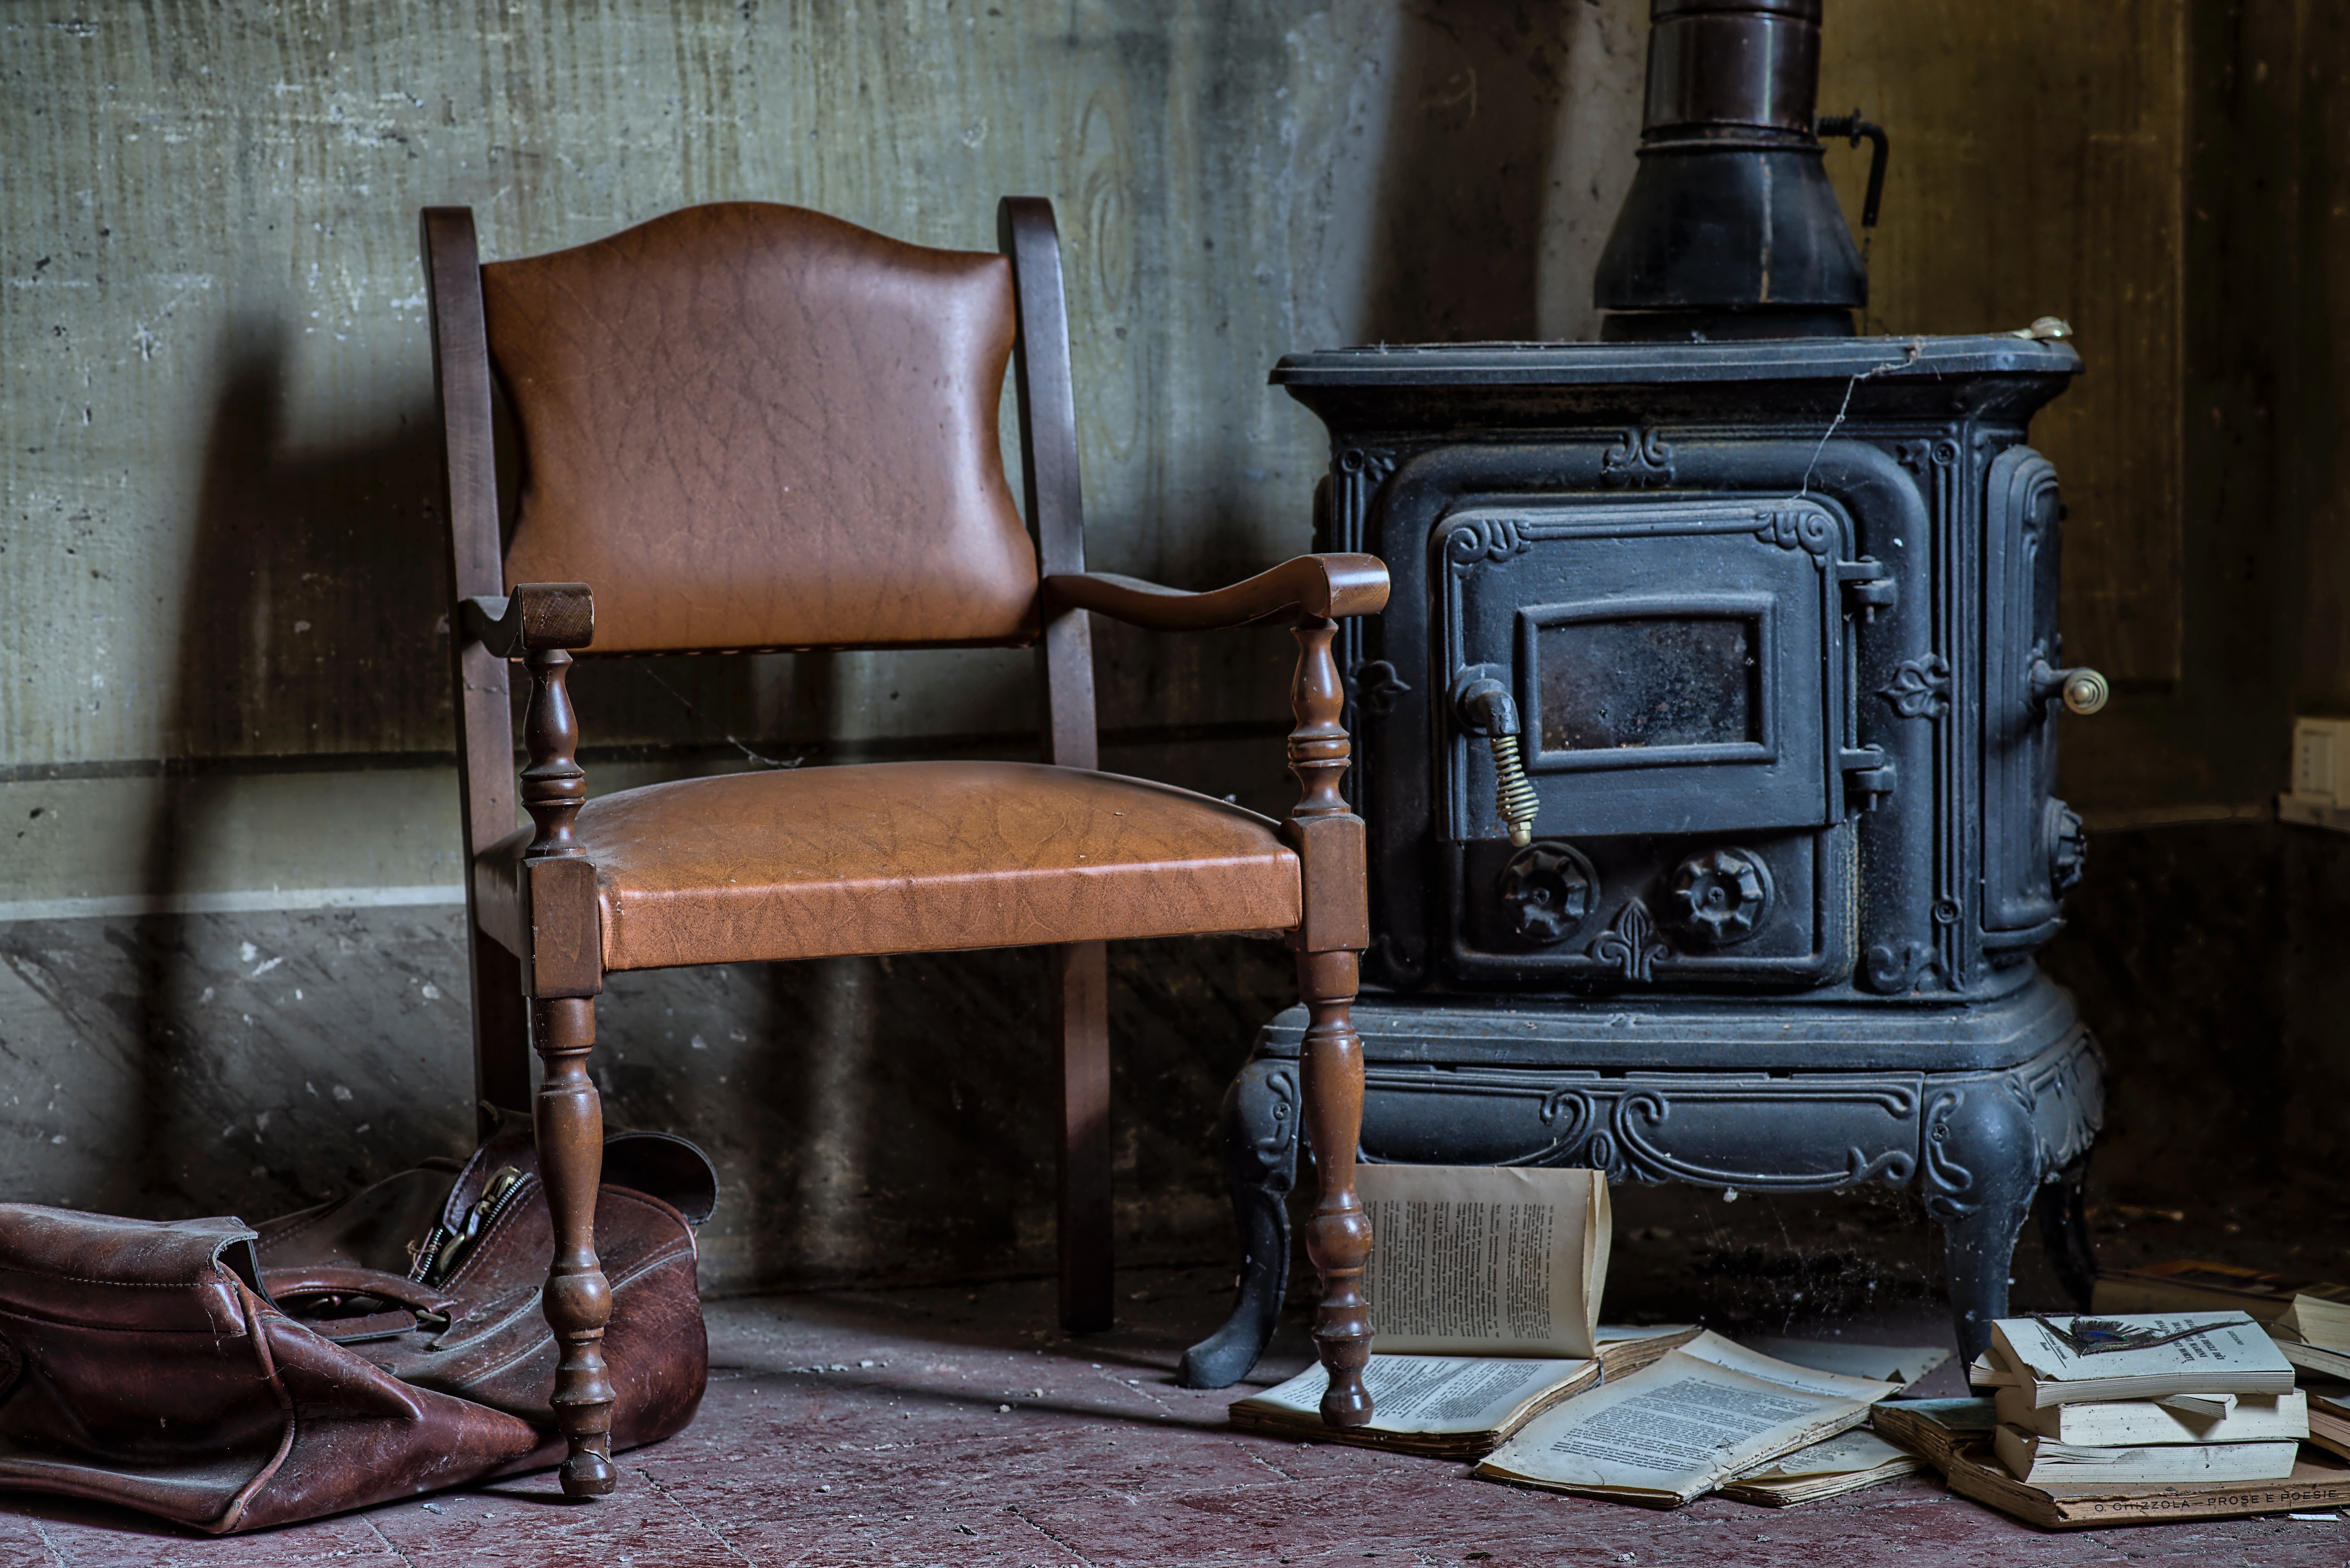
wood, vintage, chair, furniture, room, books, woodburner, logburner